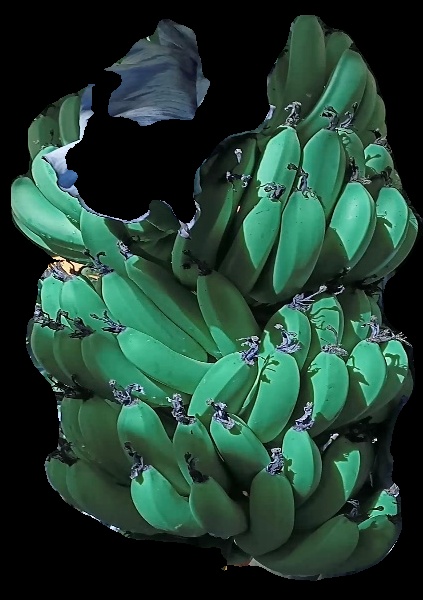
Variety: pachbale
Grade: grade1